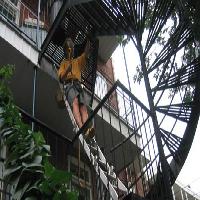
Weather: cloudy or overcast